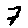
Label: 7